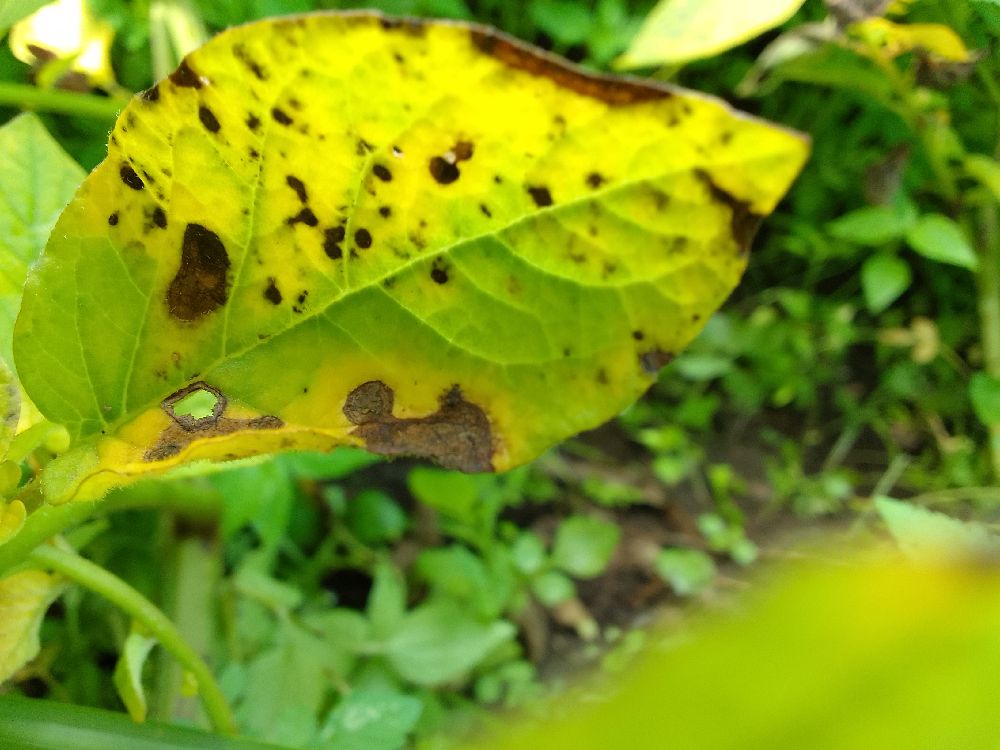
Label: Early blight